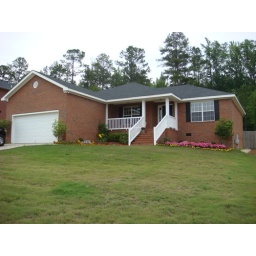
This was taken June 1st. The grass in Georgia really gets green after a good rain.